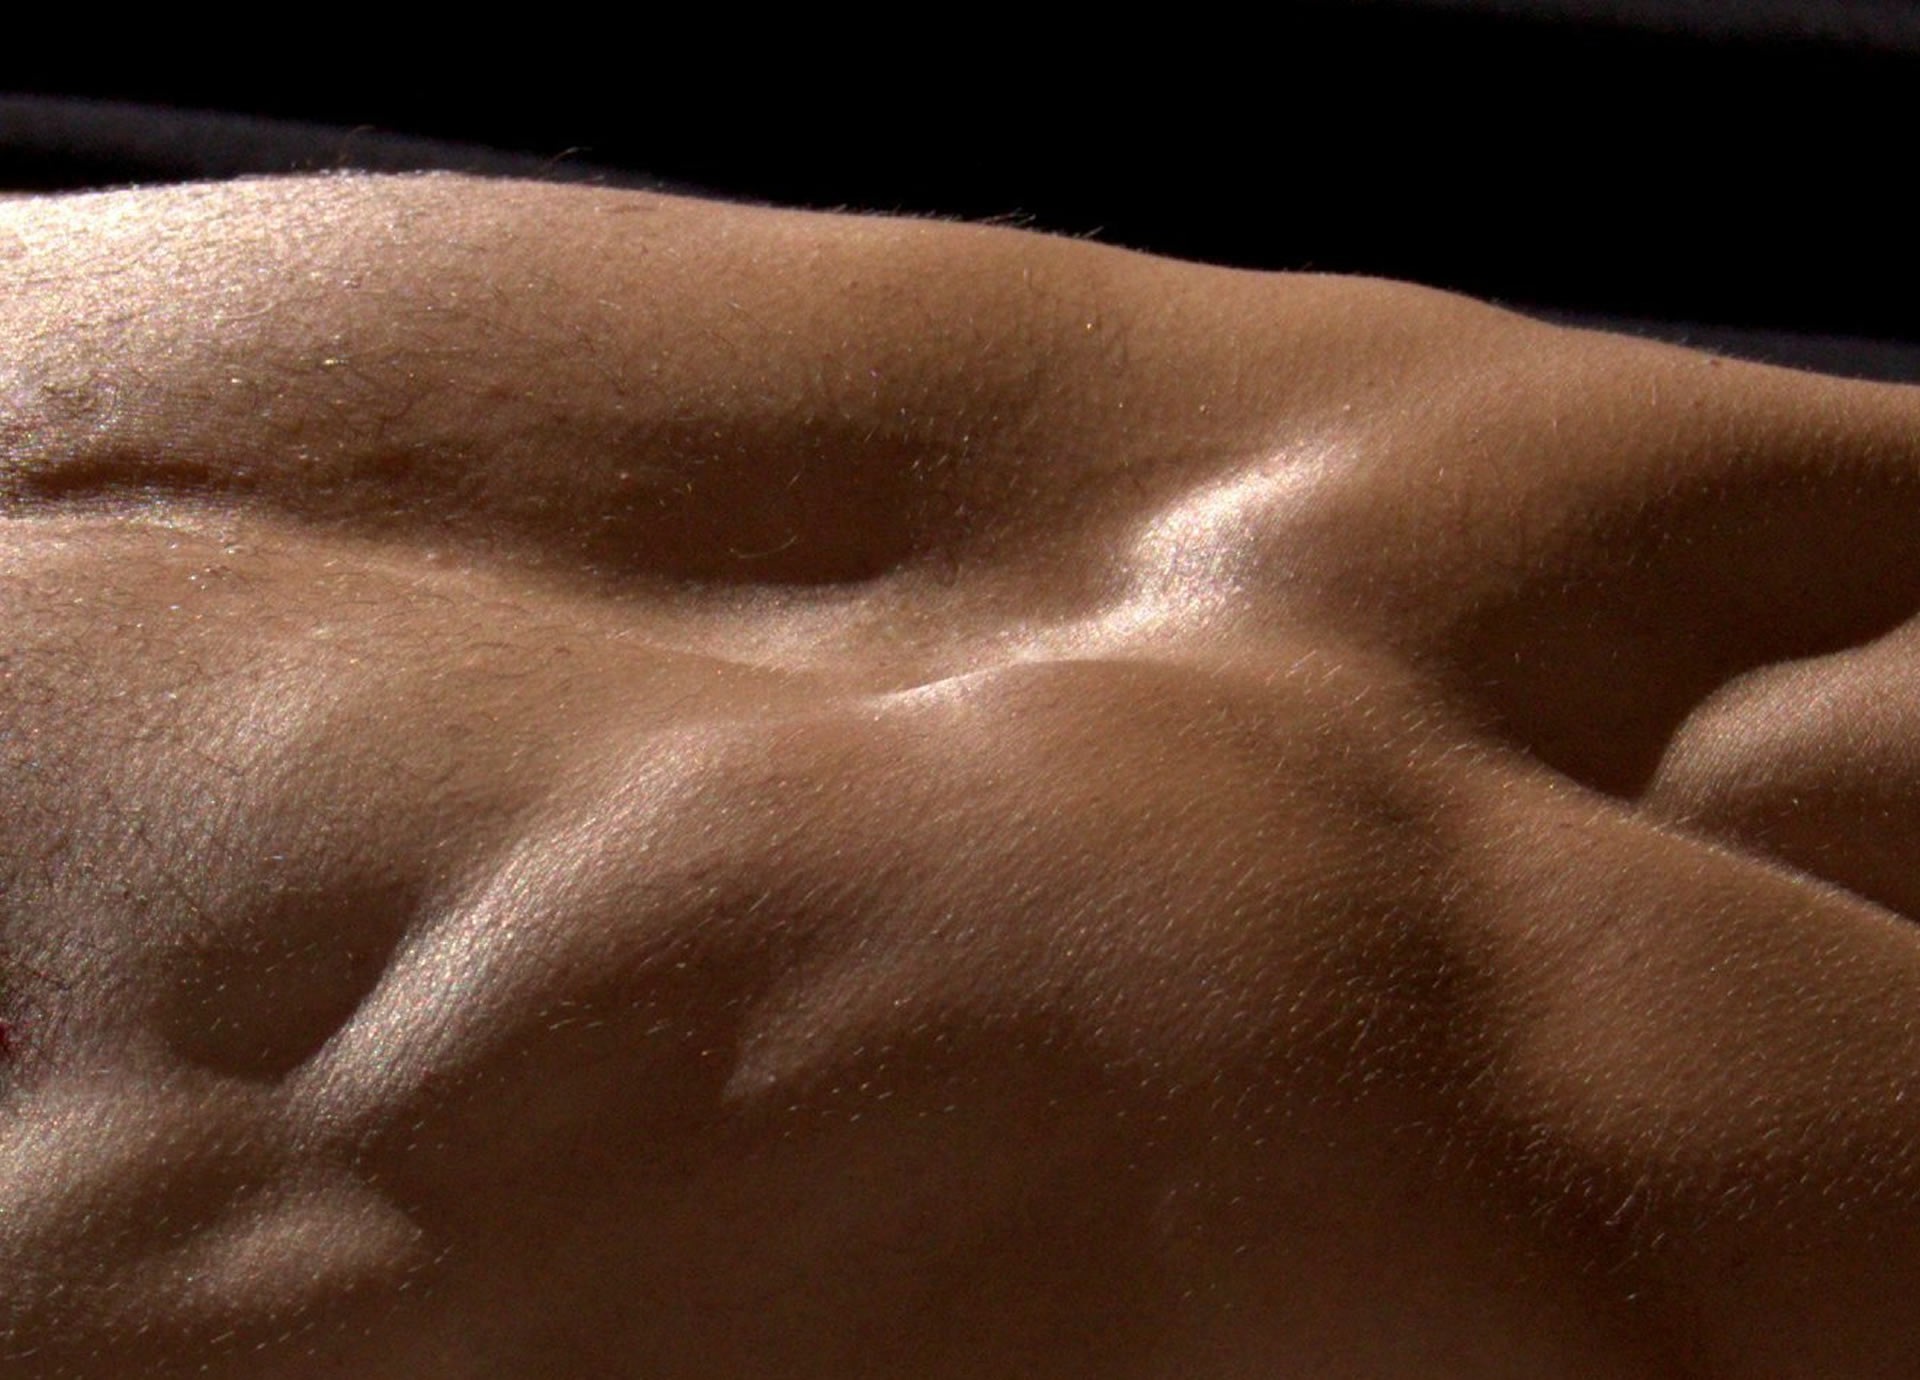
hand, man, person, photography, trunk, guy, leg, young, finger, training, brown, lifestyle, arm, fitness, gym, muscular, workout, muscle, mouth, chest, close up, human body, face, nose, sports, back, mens, performance, biceps, eye, head, dumbbell, skin, sexy, nice, nude, organ, rib, hard, body, fit, strong, tight, attractive, tits, manly, men s, abdomen, trx, crossfit, sense, upper body, sixpack, krav maga